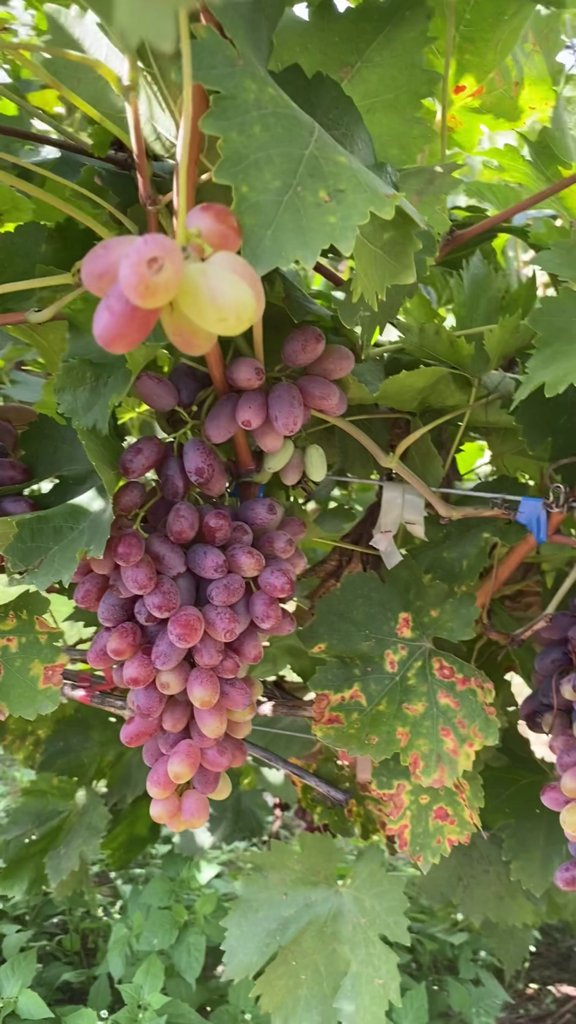
Berries visible: 114
Grape clusters: 3